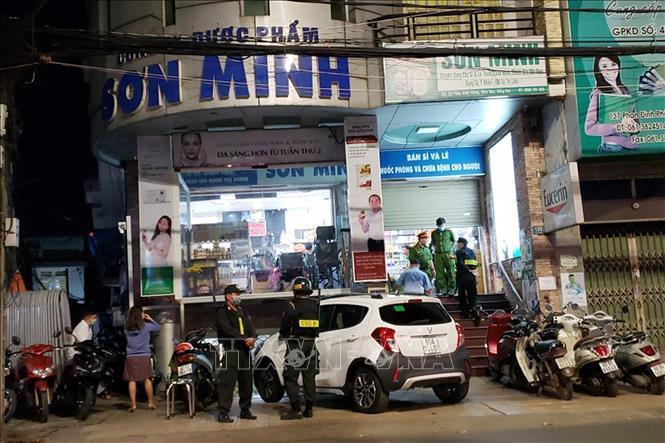
có một chiếc ô tô màu trắng được đỗ ở trên lề đường